Rebiya Kadeer

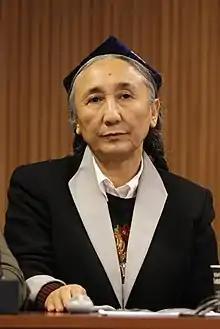
Kadeer in 2012

Rebiya Kadeer (born 15 November 1946) is an ethnic Uyghur Chinese businesswoman and political activist. Born in Altay City, Xinjiang, China Kadeer became a millionaire in the 1980s through her real estate holdings and ownership of a multinational conglomerate. Kadeer held various positions in the National People's Congress in Beijing and other political institutions before being arrested in 1999 for, according to Chinese state media, sending confidential internal reference reports to her husband, who worked in the United States as a pro-East Turkistan independence broadcaster. After she fled to the United States in 2005 on compassionate release, Kadeer assumed leadership positions in overseas Uyghur organizations such as the World Uyghur Congress.